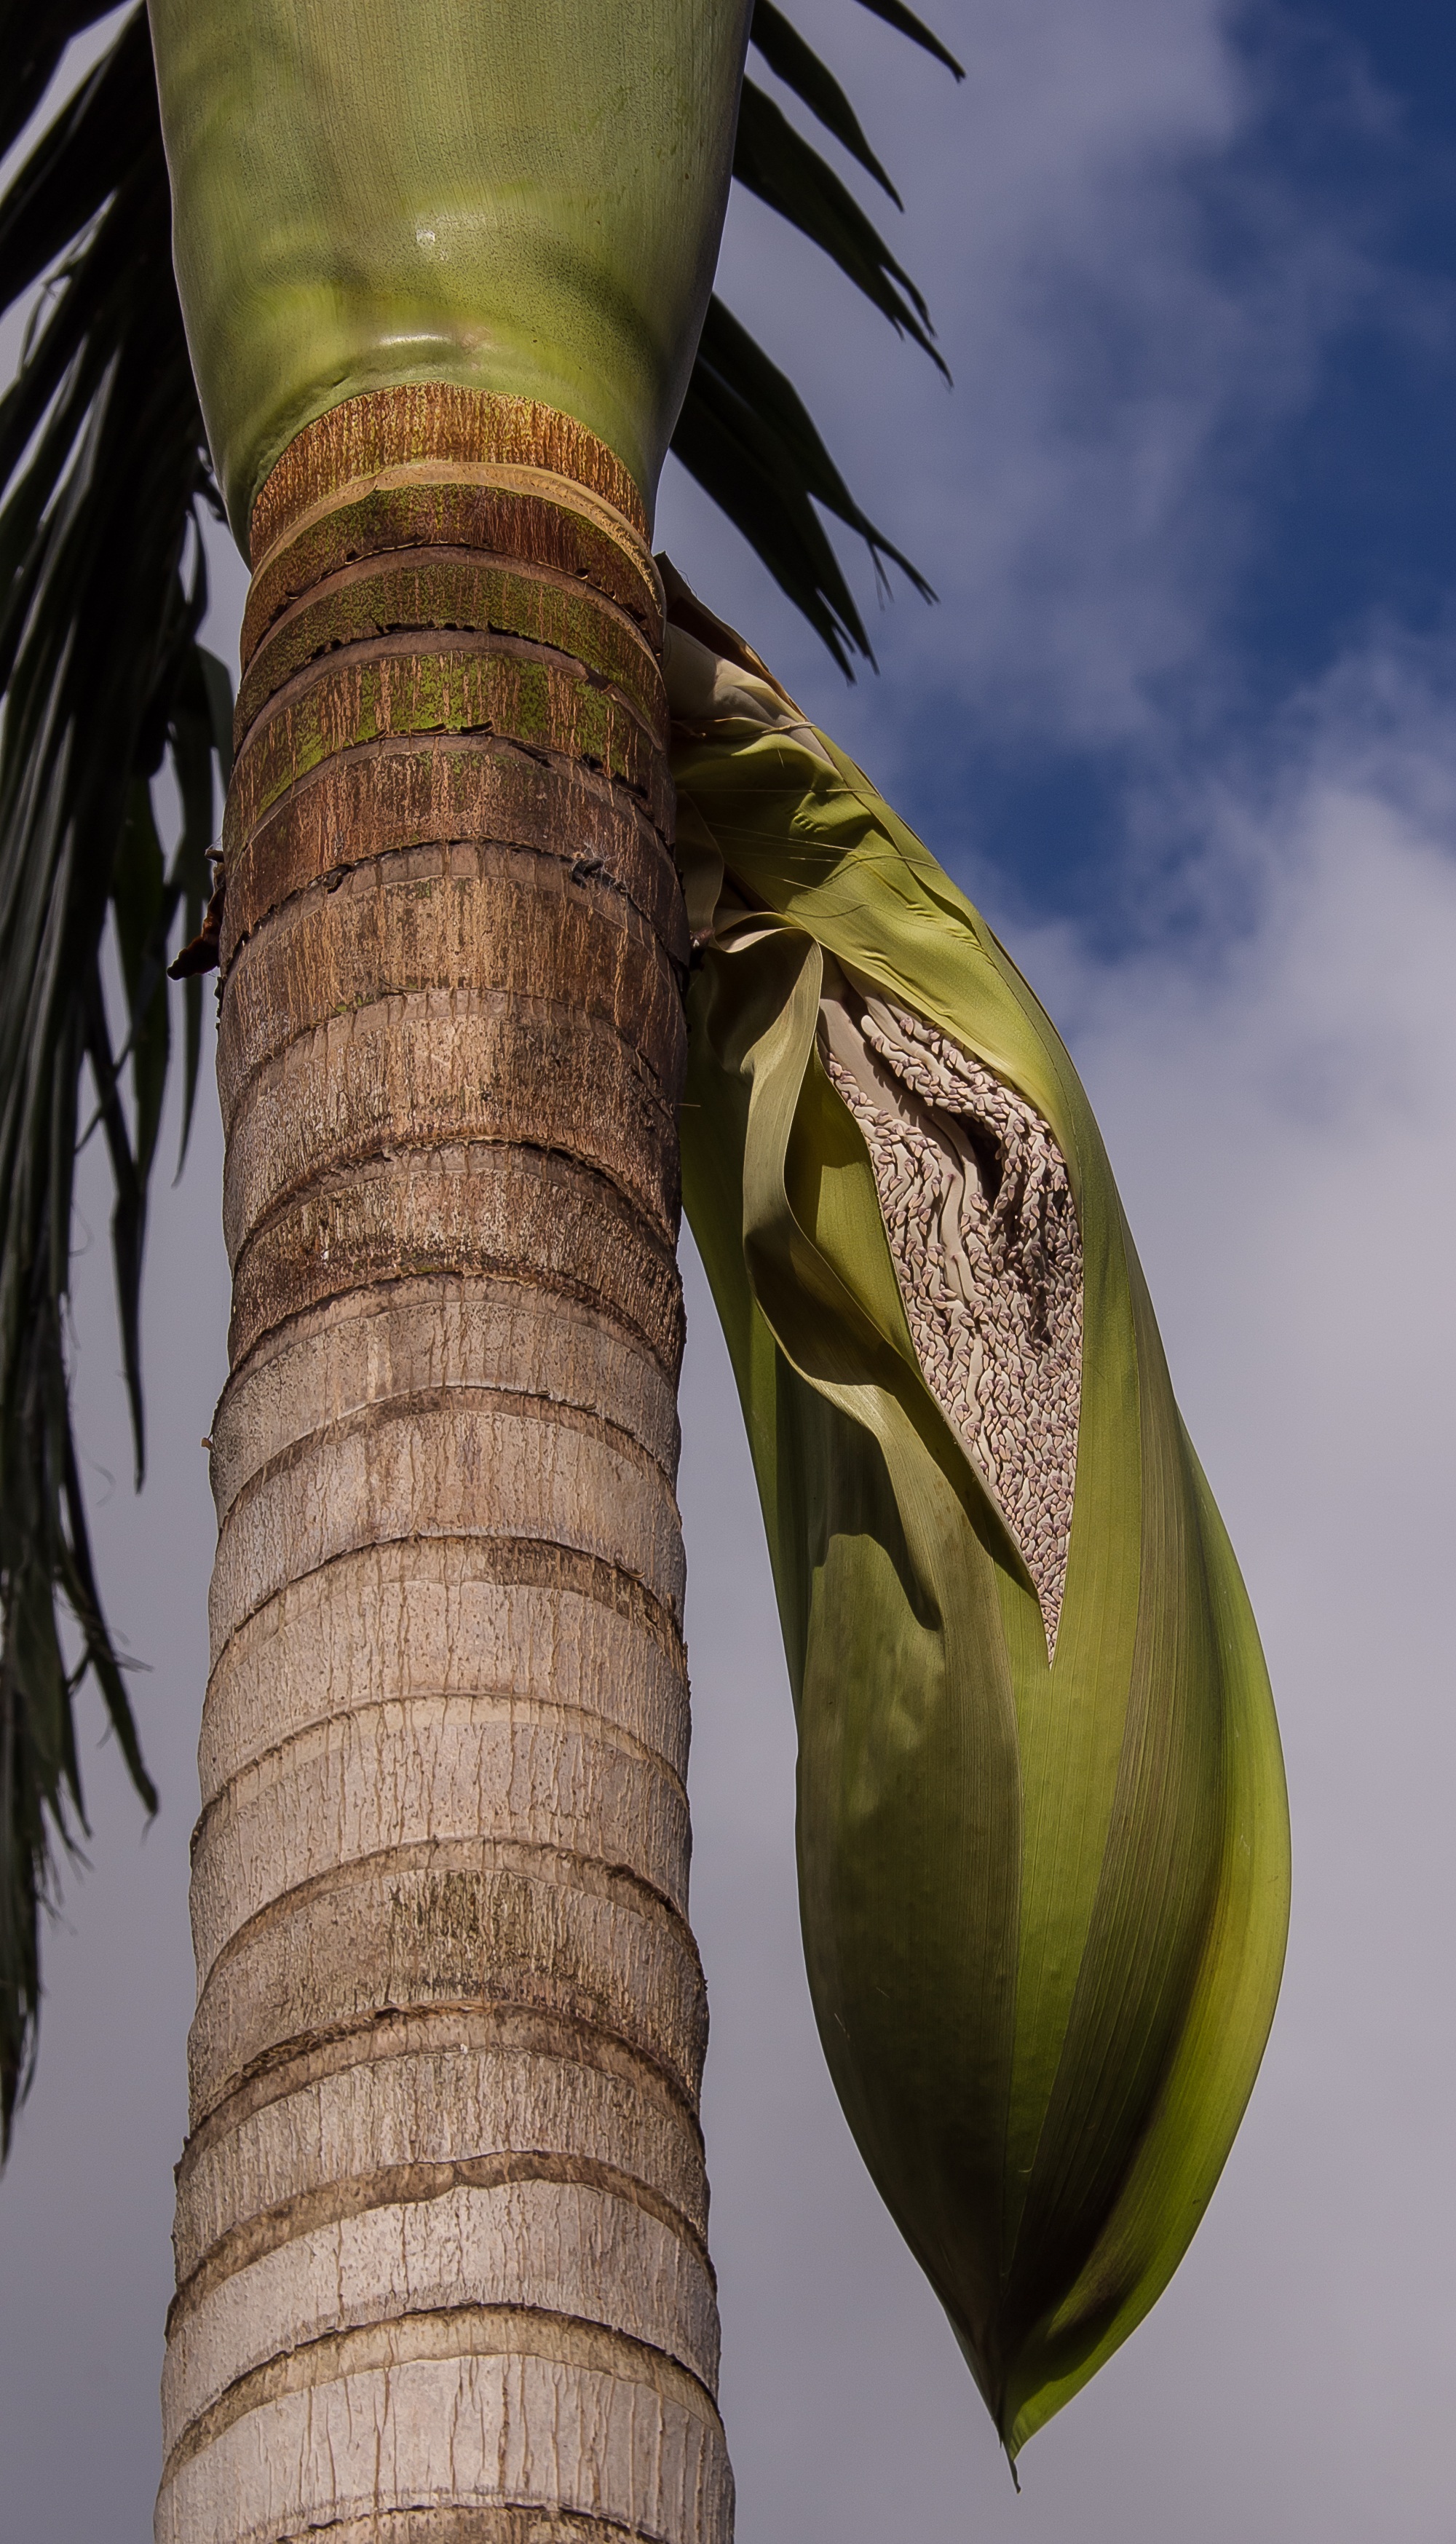
tree, plant, sky, fruit, leaf, flower, trunk, green, palm, botany, blue, yellow, pod, seed pod, flora, close up, australia, seeds, sculpture, temple, macro photography, bangalow palm, plant stem, woody plant, arecales, palm family